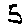
Label: 5